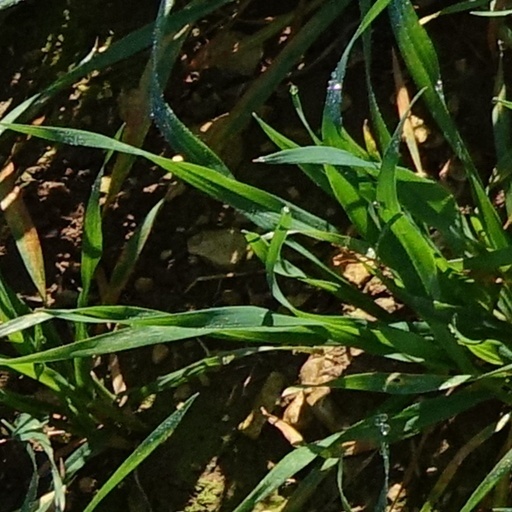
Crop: wheat